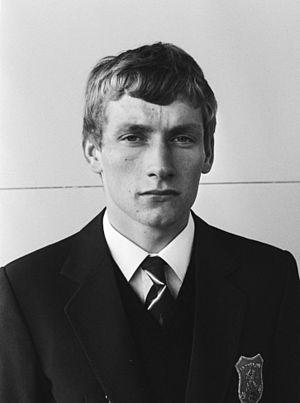
Adri van der Poel en 1980.
Adrianus Aloysius Jacobus van der Poel est un coureur cycliste néerlandais né le 17 juin 1959 à Hoogerheide. Il était membre du club RSC De Zuidwest-Hoek-Bergen-op-Zoom.